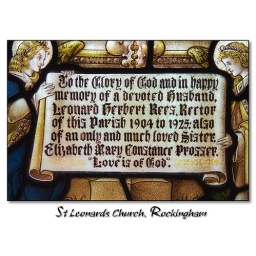
Detail from one of the stained glass windows in St Leonards Church in Rockingham.